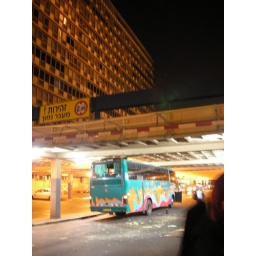
A tourist bus got stuck under the bridge in Rabin Square in the center of Tel-Aviv on the night of February 22nd, 2007.